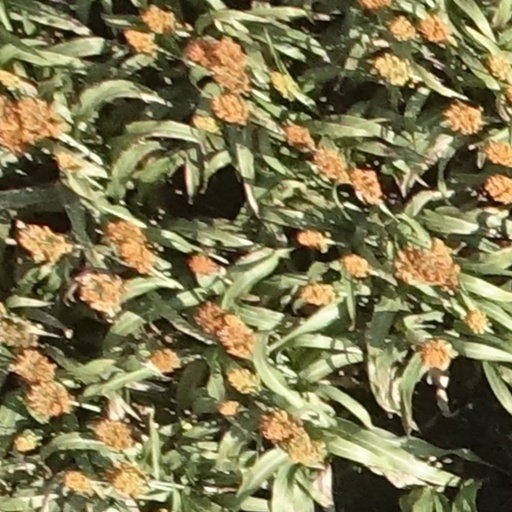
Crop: sorghum